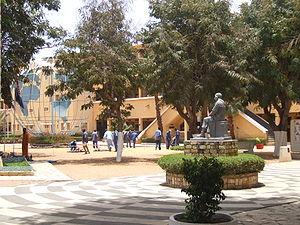
Le Cours Sainte-Marie de Hann à Dakar est un établissement scolaire de l'archidiocèse de Dakar qui est sous tutelle des pères maristes.